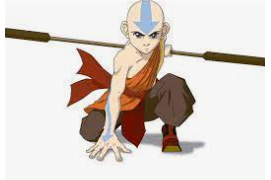
Portrait style: Cartoon Portrait